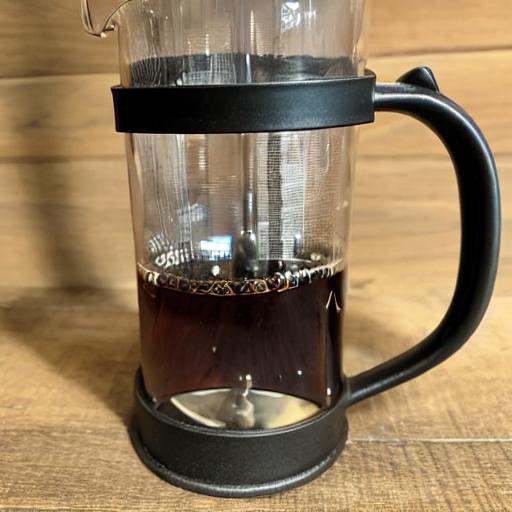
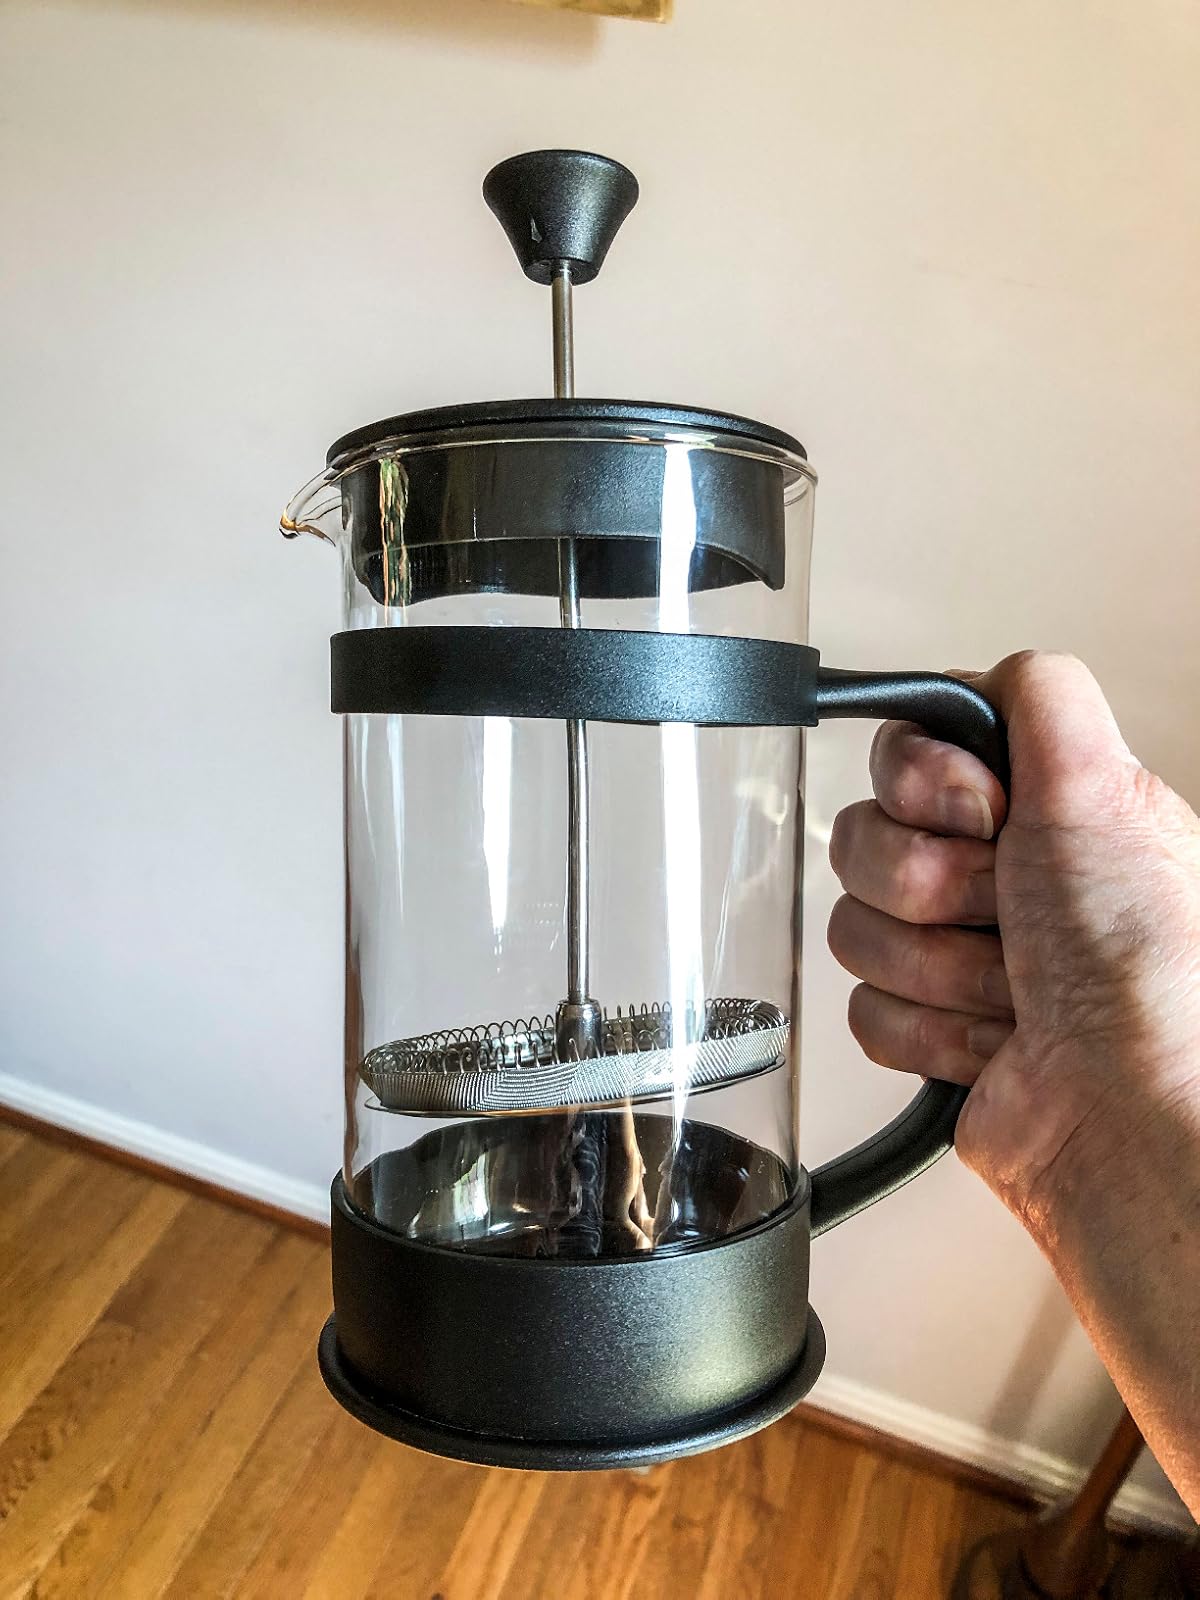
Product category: items_tea
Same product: no